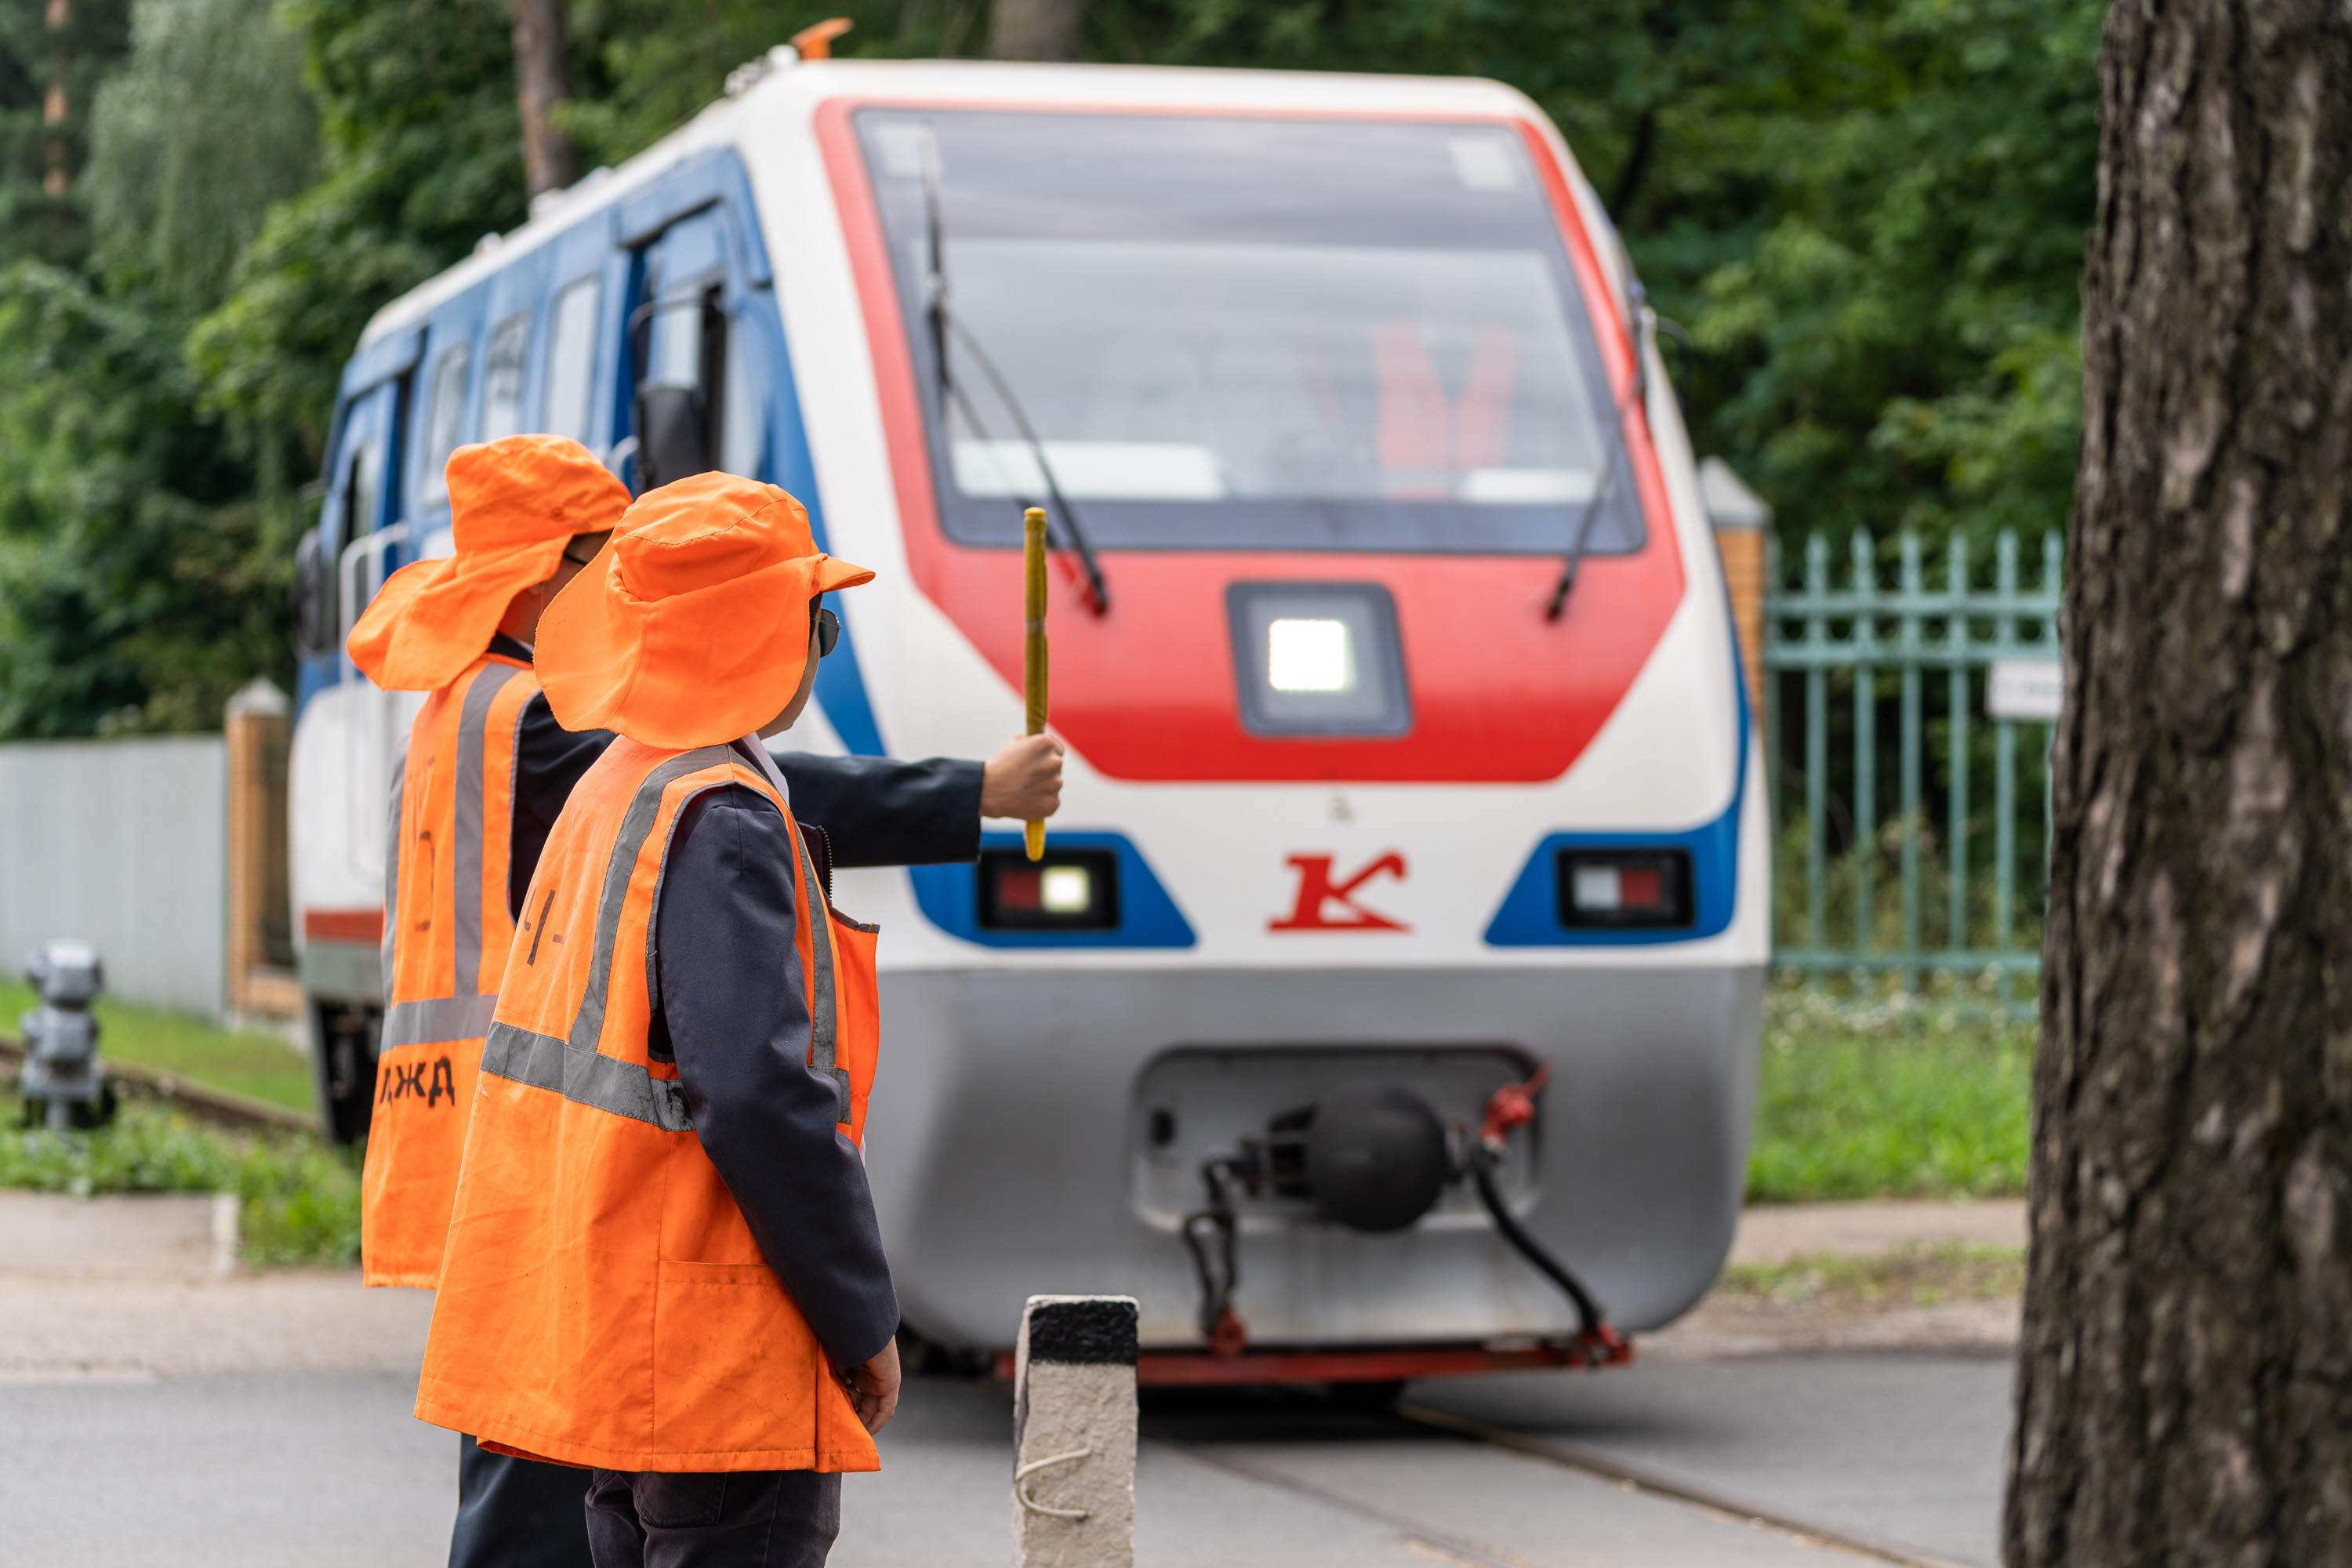
locomotive, diesel locomotive, train, rails, track, railway, narrow gauge railway, traffic, transport, Kratovo Children Railway, vehicle, plant, High visibility clothing, motor vehicle, tree, automotive design, workwear, rolling stock, asphalt, automotive lighting, automotive exterior, rolling, helmet, public transport, commercial vehicle, travel, public utility, personal protective equipment, automotive wheel system, passenger car, emergency service, service, lane, tram, pedestrian, road, high speed rail, metro, recreation, job, auto part, compact car, emergency, railroad car, passenger, emergency vehicle, blue collar worker